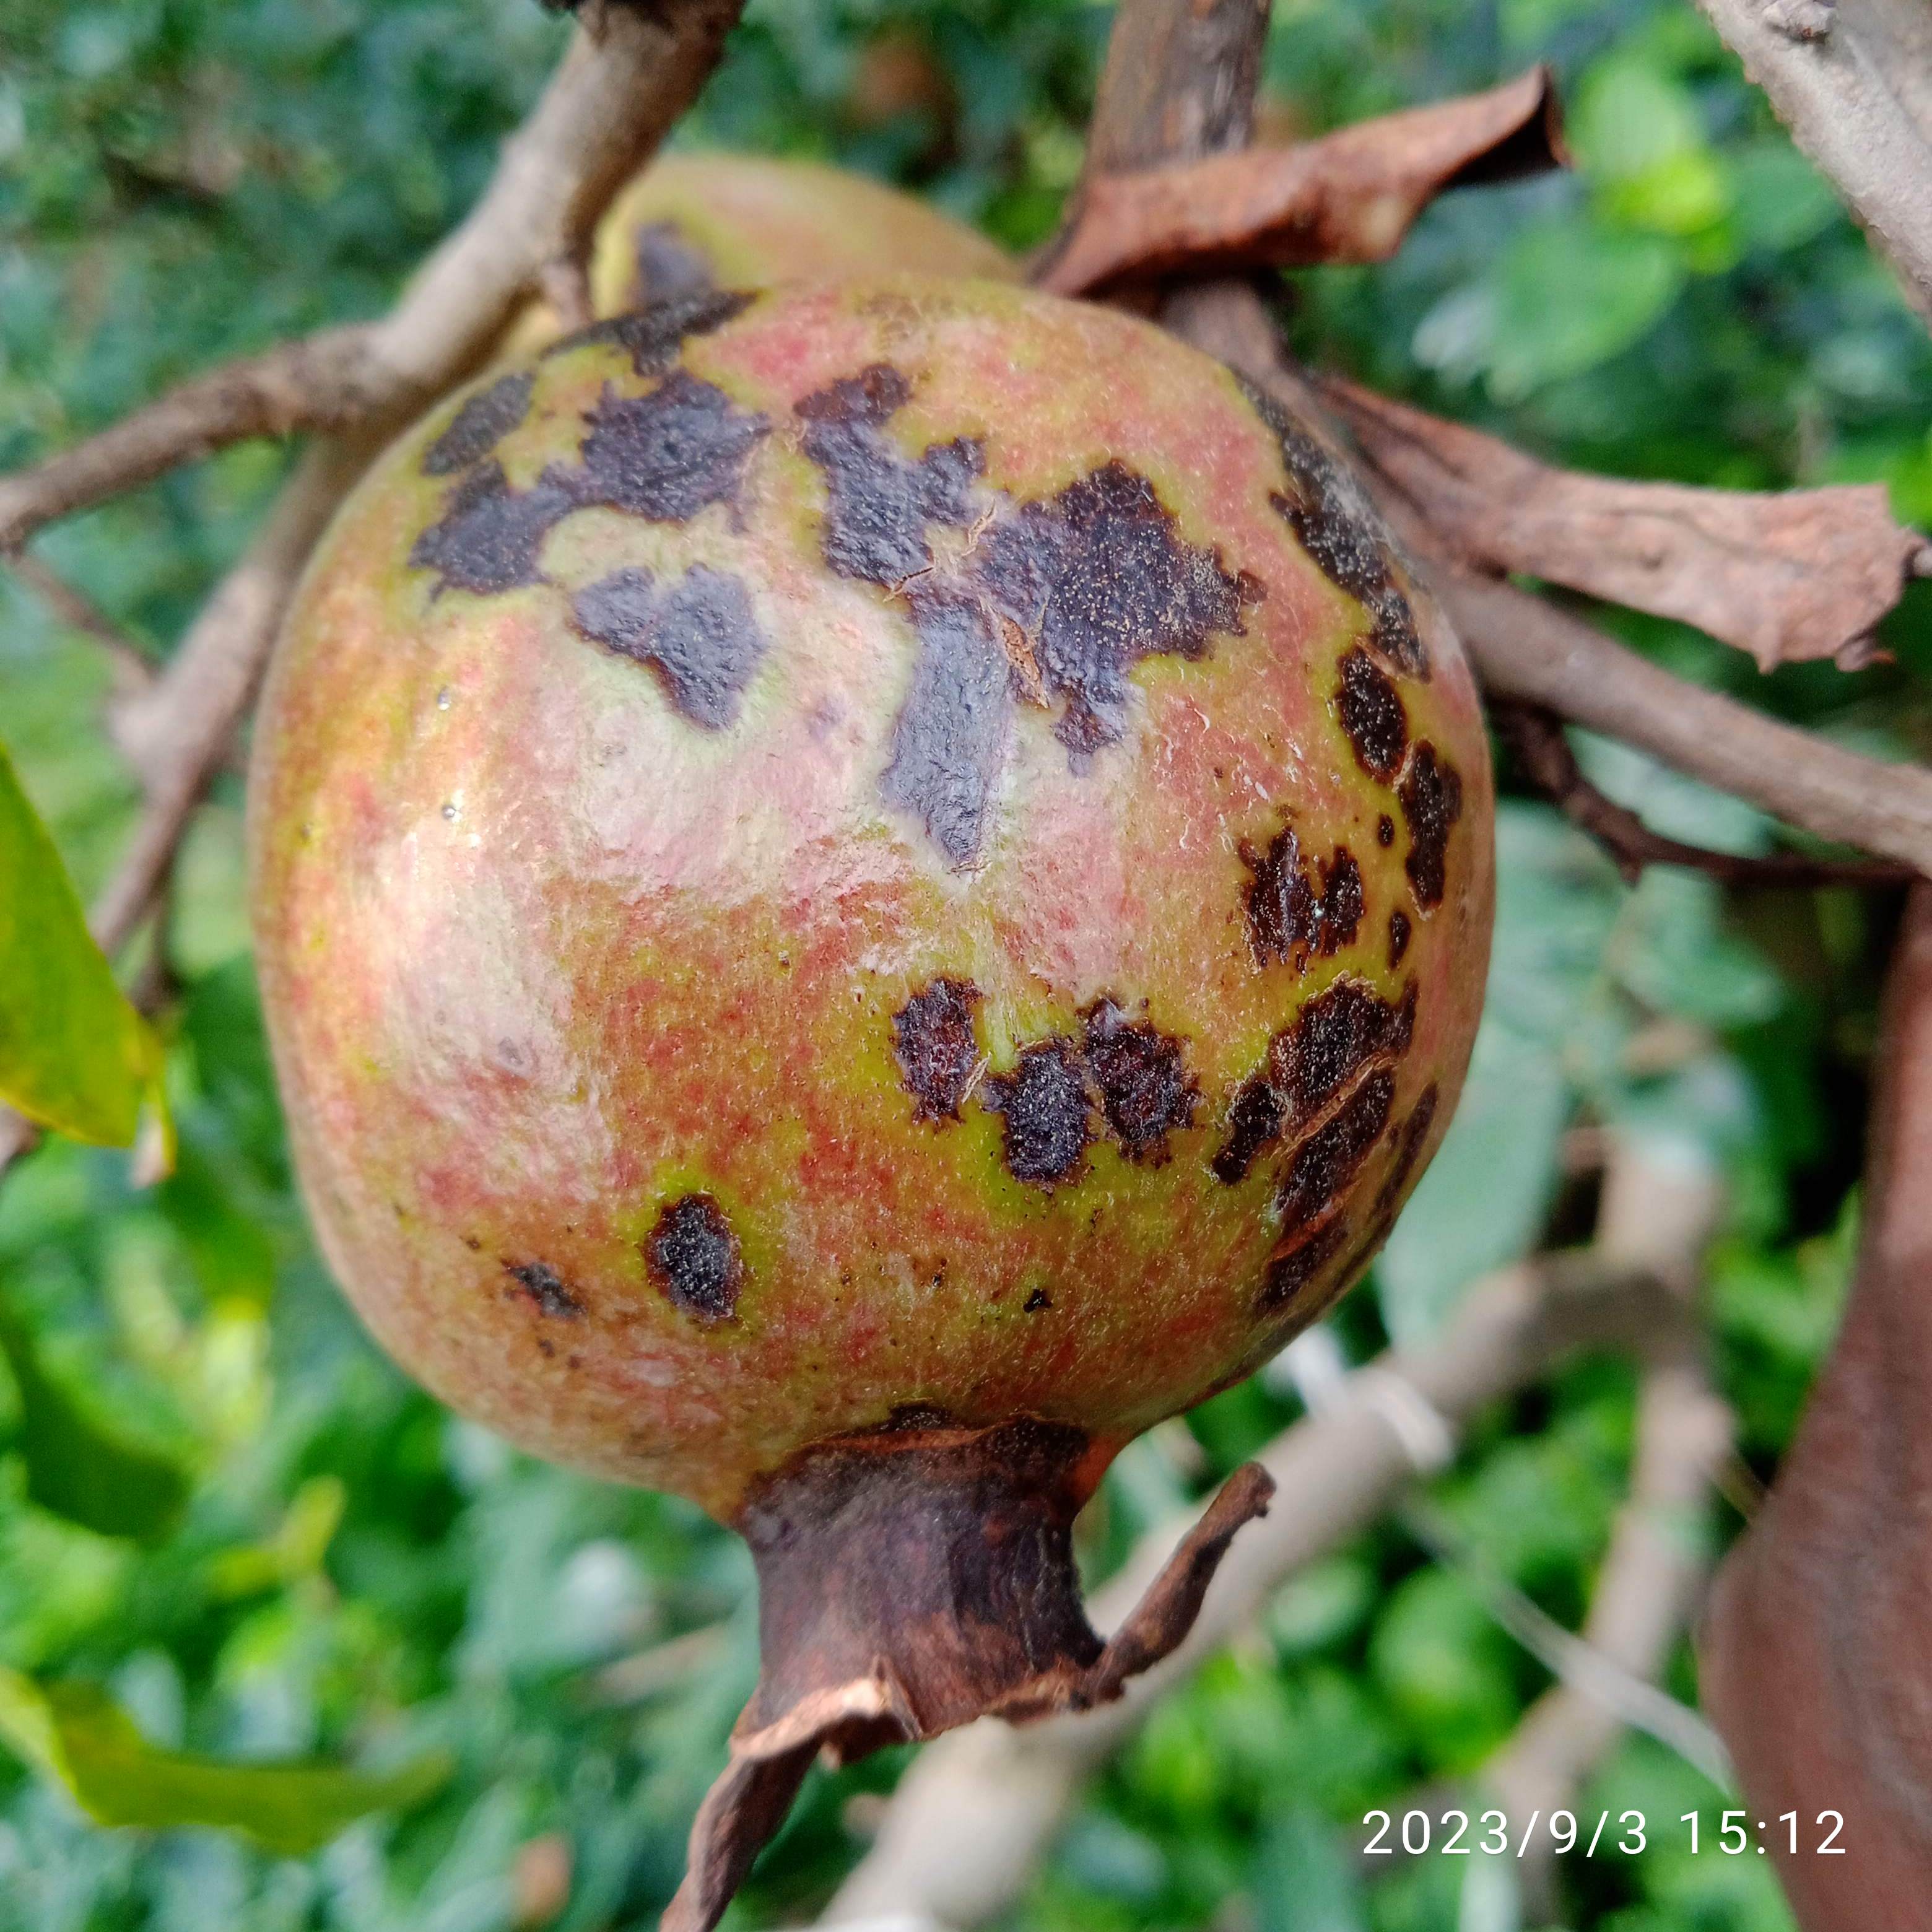
Label: Anthracnose